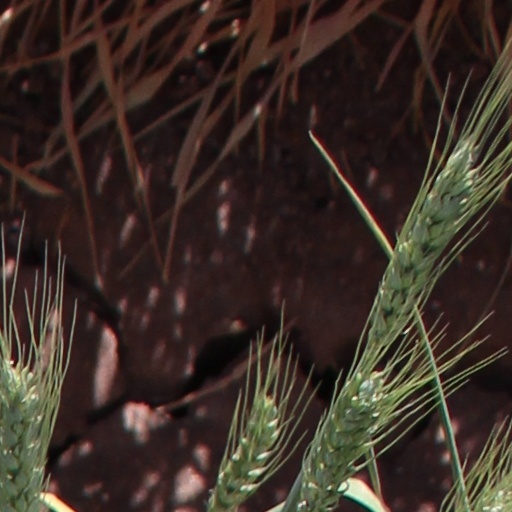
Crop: wheat